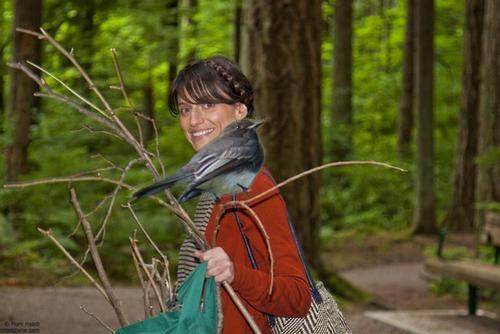
Bird species: Sayornis
Bird type: landbird
Background: land